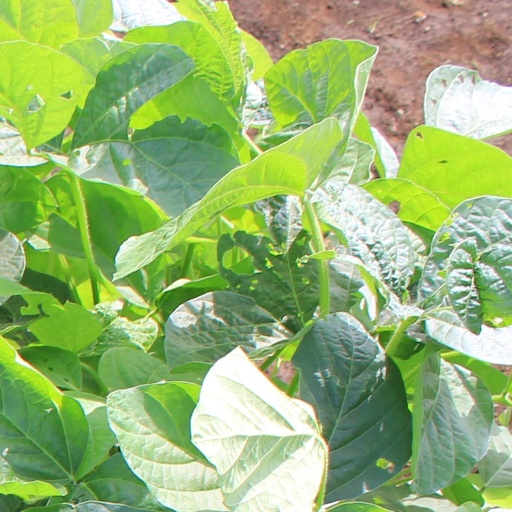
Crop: soybean